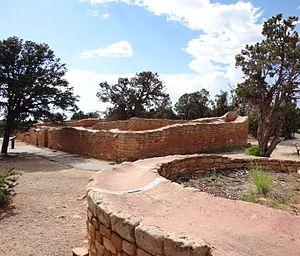
Le Sun Temple est un site archéologique du comté de Montezuma, dans le Colorado, aux États-Unis. Il est protégé au sein du parc national de Mesa Verde.